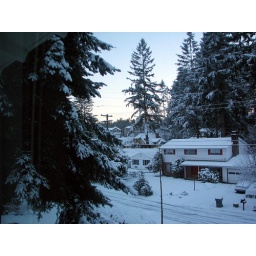
Shot from outside my bedroom window not long after I woke ... Taken in University Place, Washington, USA